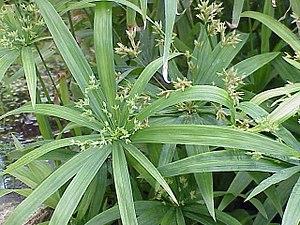
Cyperus est un genre de la famille des Cyperaceae. Il regroupe des plantes communément appelées papyrus ou souchets. Ce sont des plantes aquatiques, souvent originaires des régions tropicales et subtropicales. Il compte 400 espèces qui, pour la plupart, poussent en terrain marécageux. Le plus connu est le célèbre papyrus, plante importante pour les Égyptiens, qui en faisaient des feuilles pour écrire.